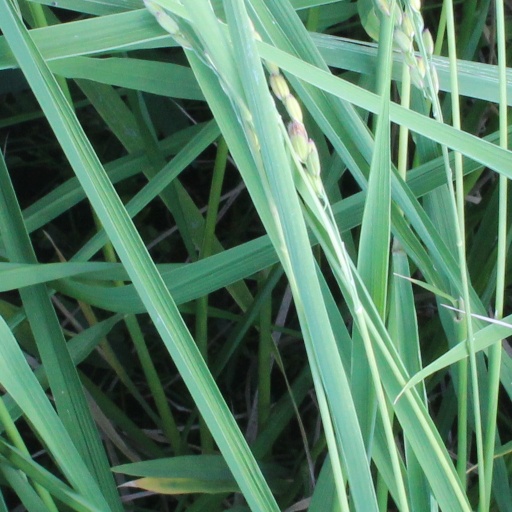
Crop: rice